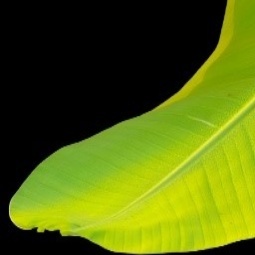
Label: Sulphur